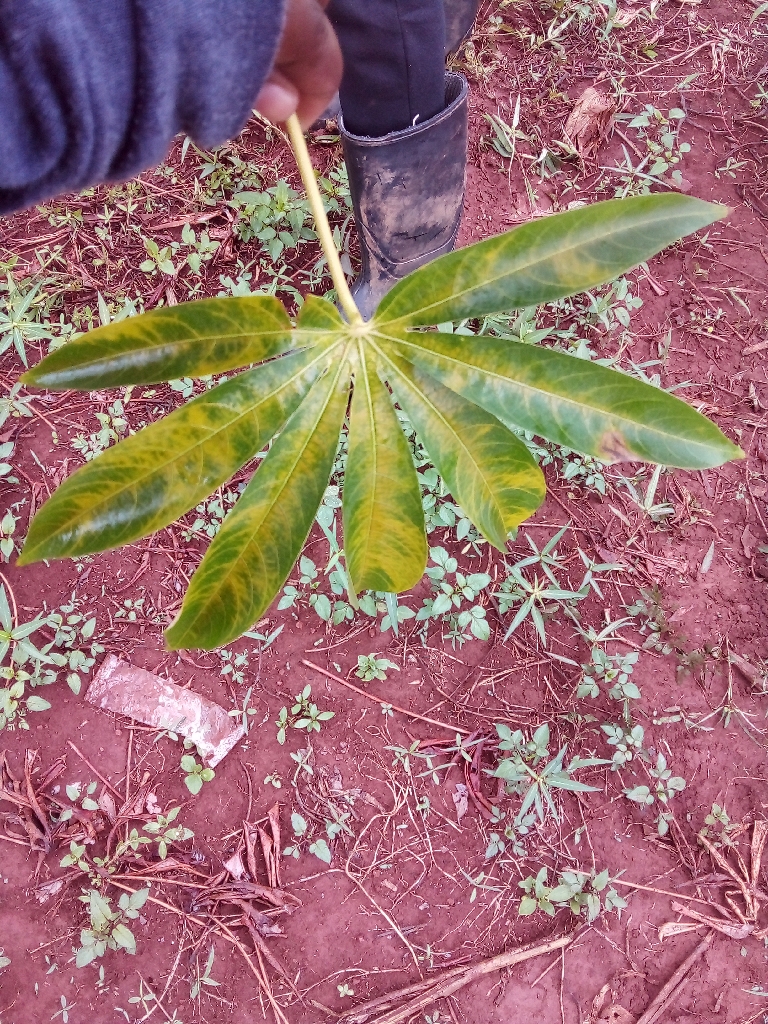
Label: cassava brown streak disease (cbsd)